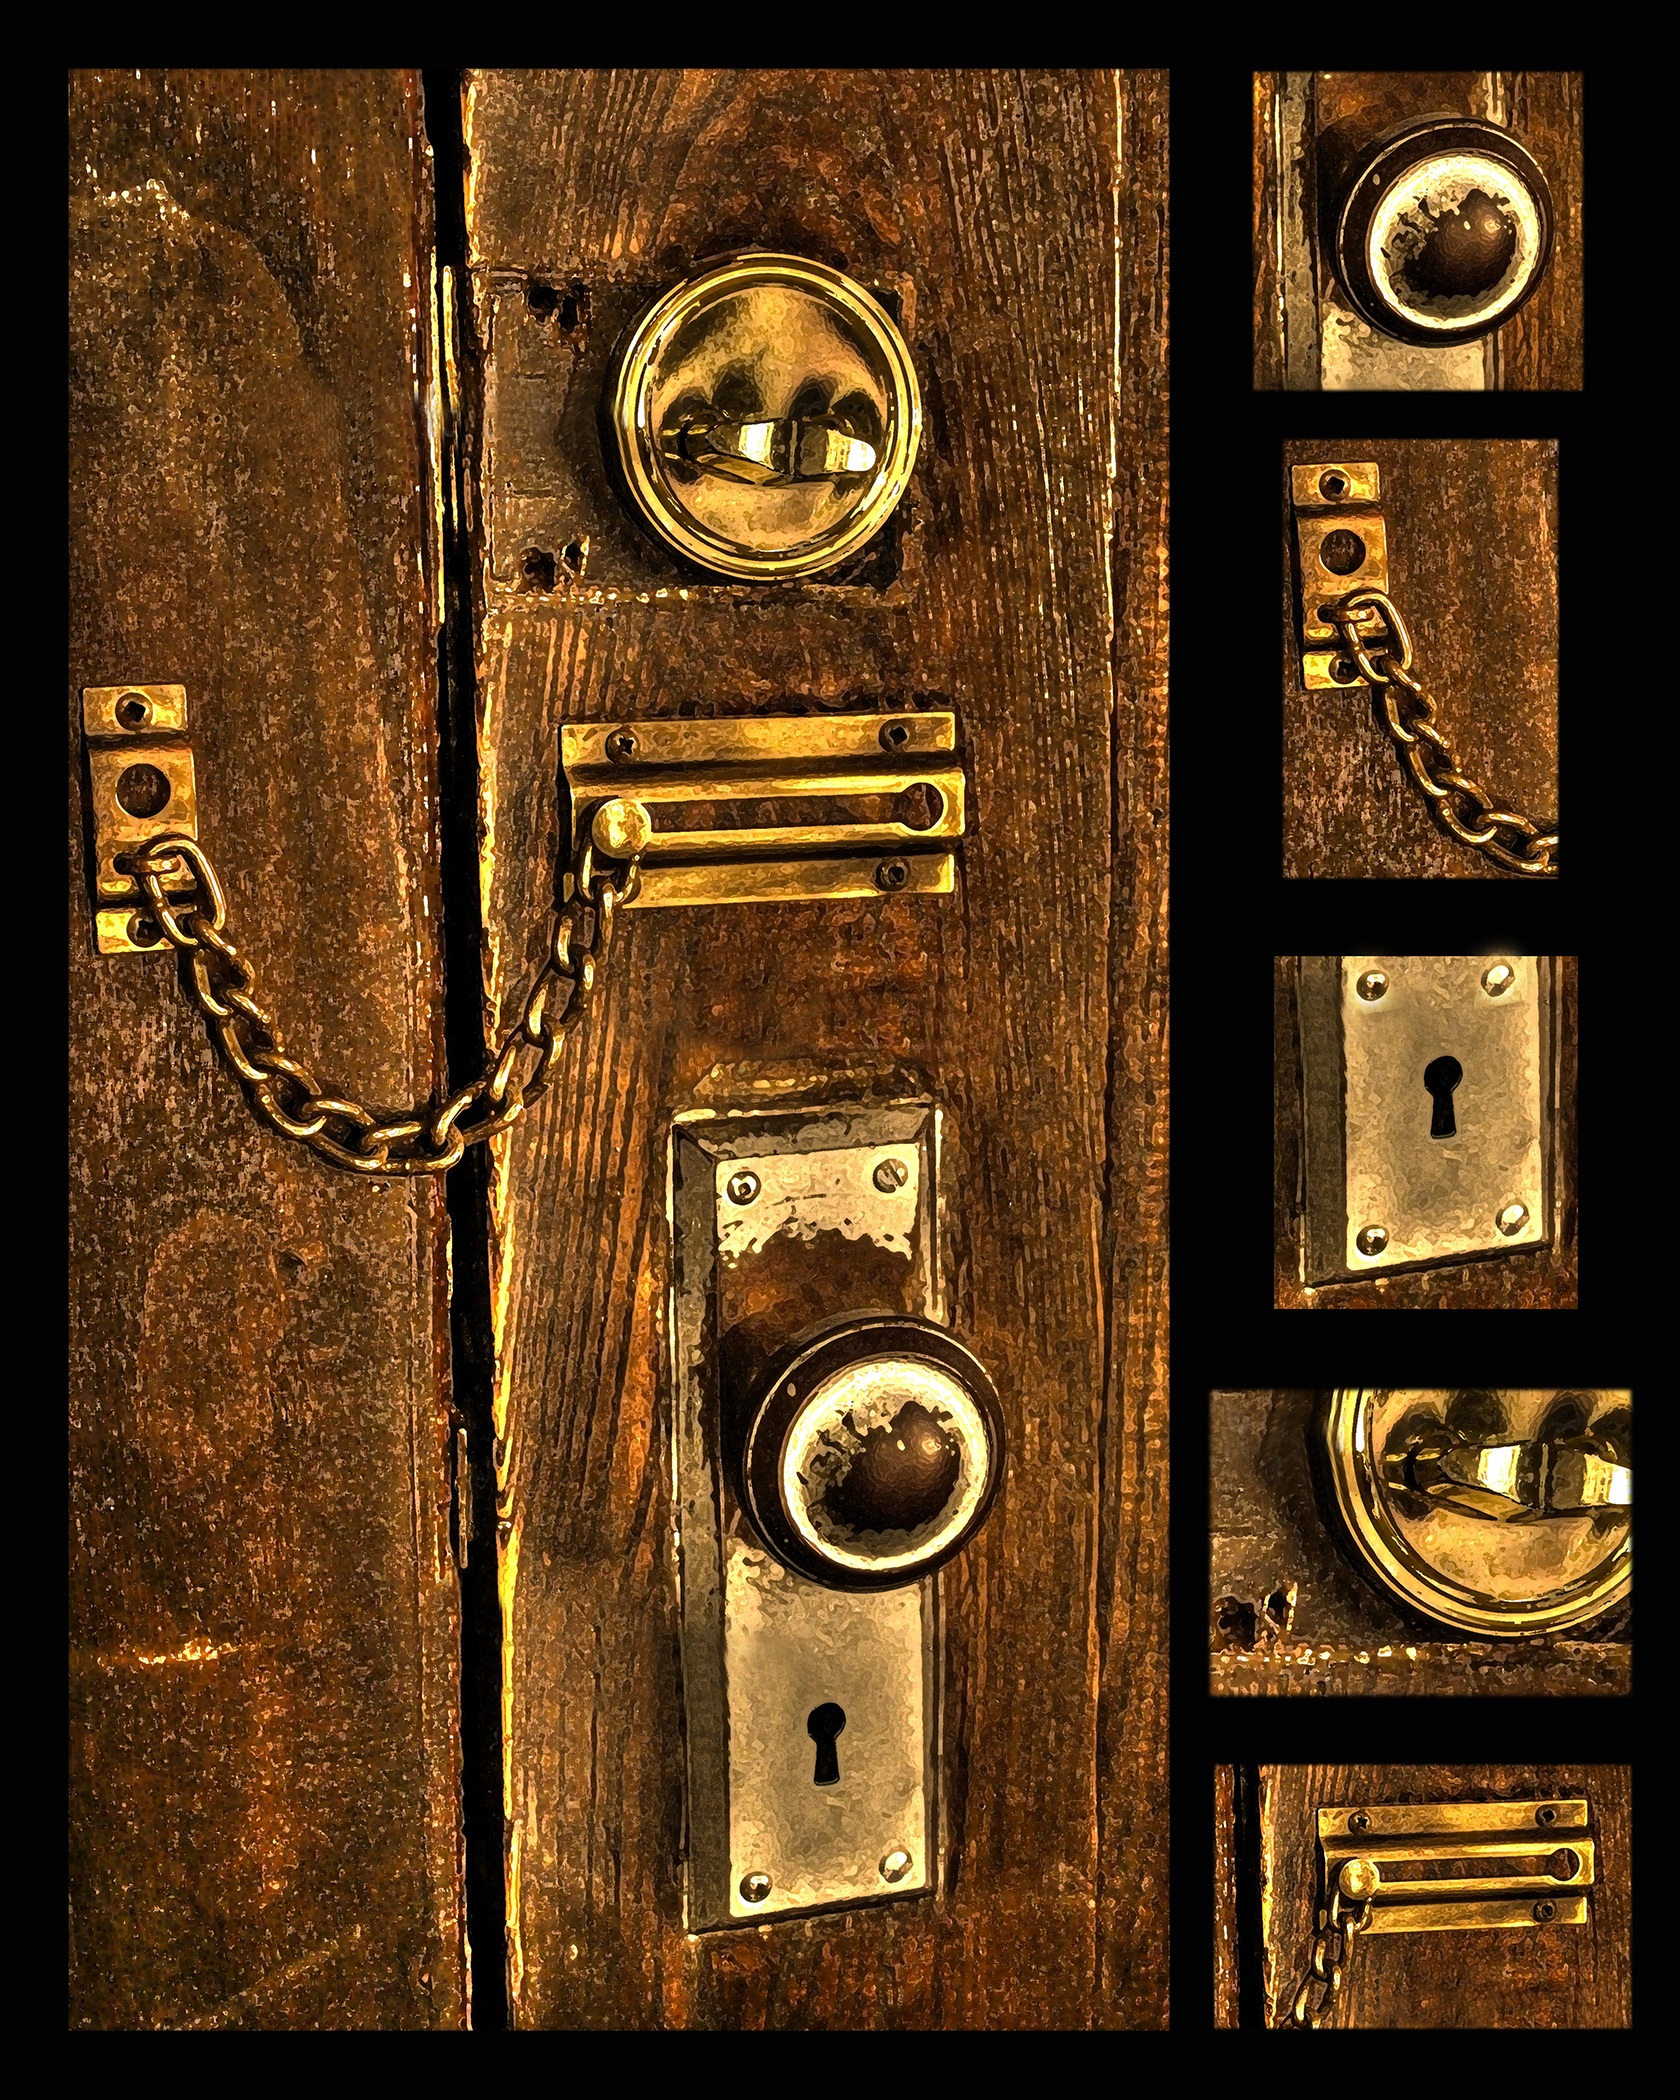
wood, vintage, antique, house, chain, number, old, brown, door, padlock, wooden door, bolt, wooden, lock, keyhole, latch, screenshot